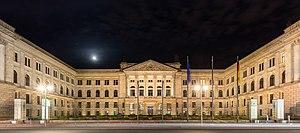
La Chambre des Seigneurs de Prusse est un bâtiment de Berlin en Allemagne, qui accueillit la chambre haute du Parlement prussien de 1904 à 1933. Depuis 1999, avec le retour des institutions fédérales à Berlin suite à la réunification, il abrite le Bundesrat, la chambre haute du Parlement allemand.